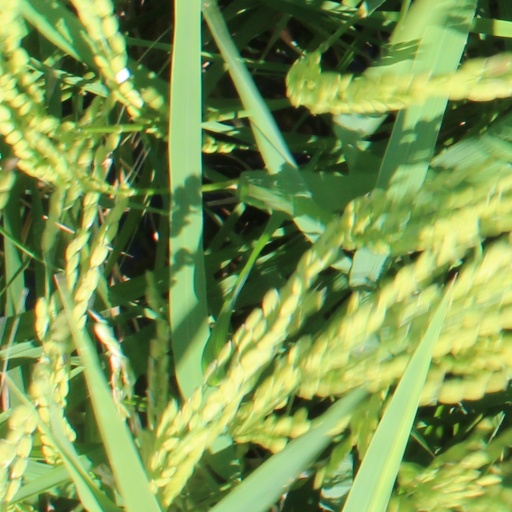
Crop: rice